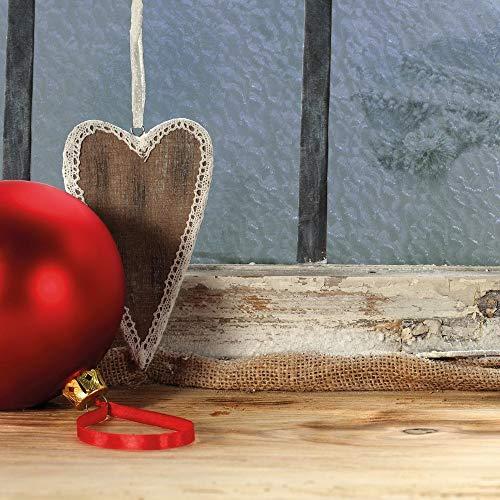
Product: d-c-fix 3460012 Snow DC Fix 346-0012 Decorative Self-Adhesive Window Film, 17.71" x 78" Roll, 17" x 78"
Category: Home & Kitchen | Home Décor | Window Treatments | Window Stickers & Films | Window Films
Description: Great Condition.
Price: $7.18